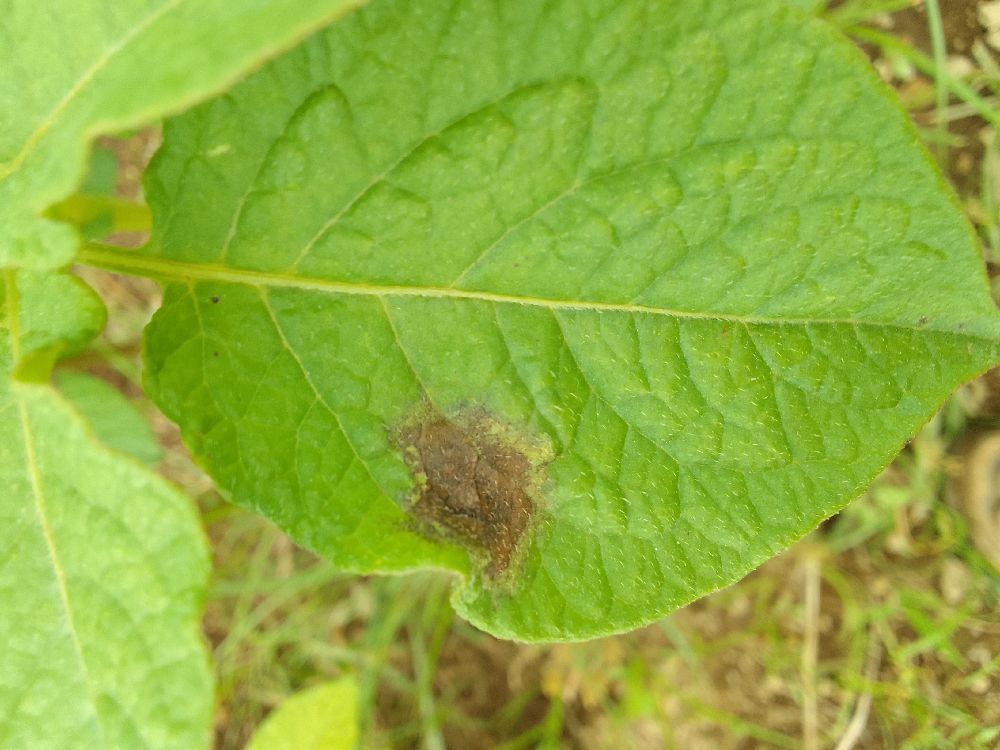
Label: Late blight